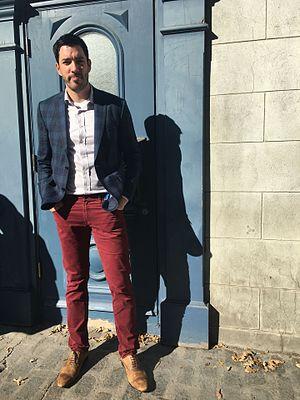
La vingt-cinquième saison de Dancing with the Stars, émission américaine de téléréalité musicale, commencera le 18 septembre 2017 sur le réseau ABC.